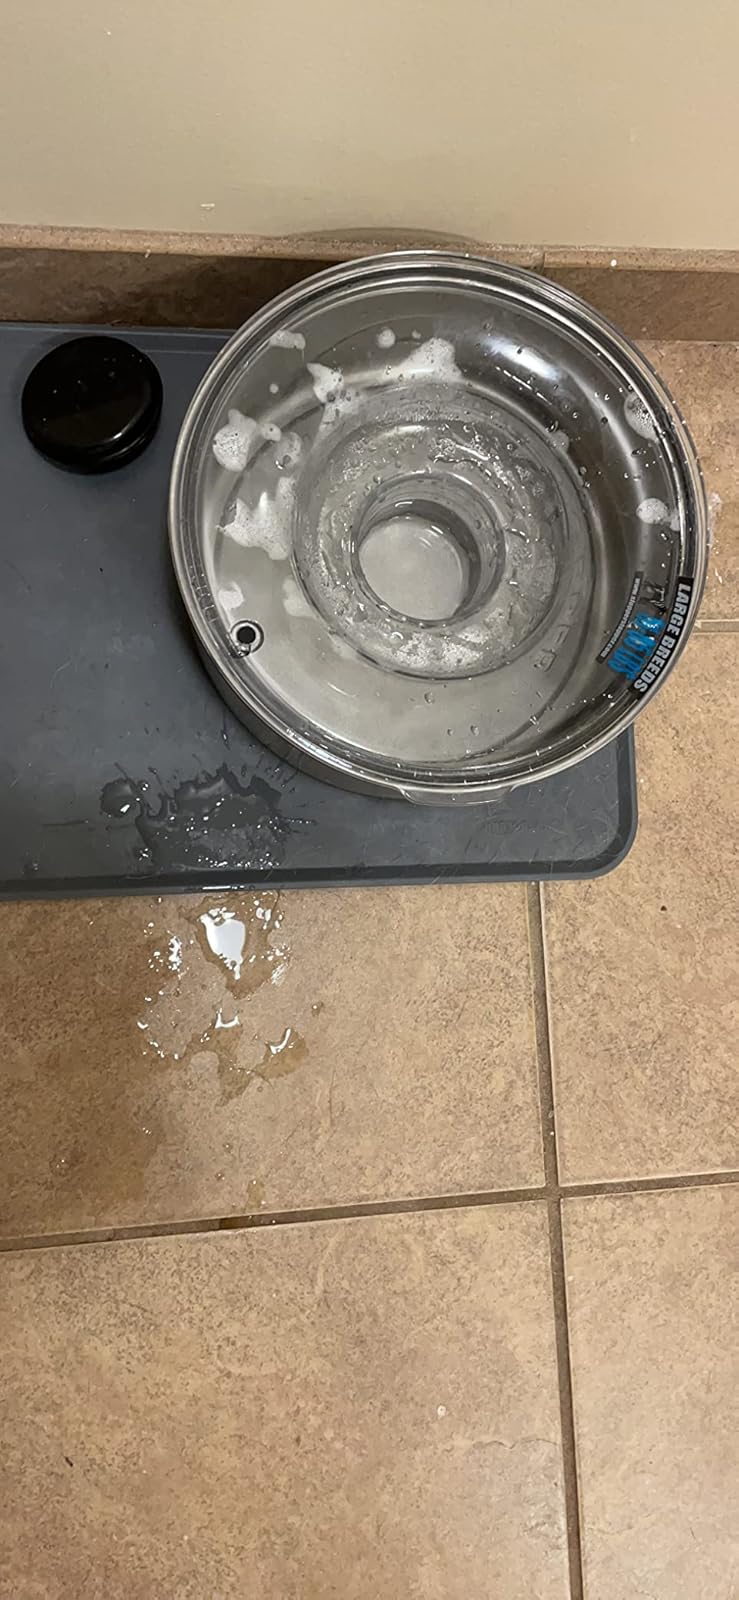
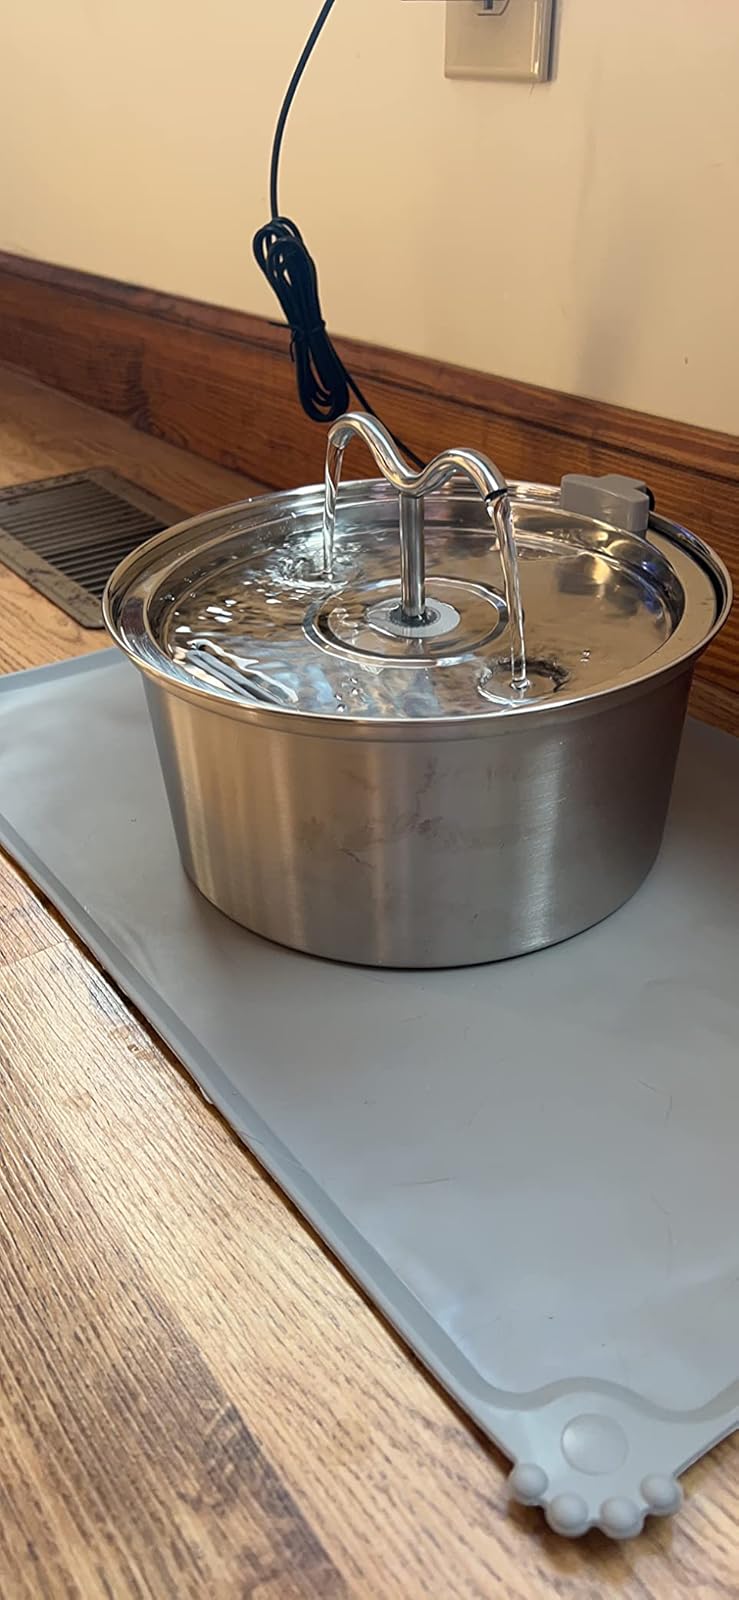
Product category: items_bowl
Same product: no